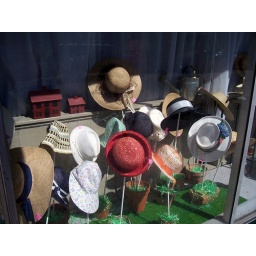
hats in a storefront window